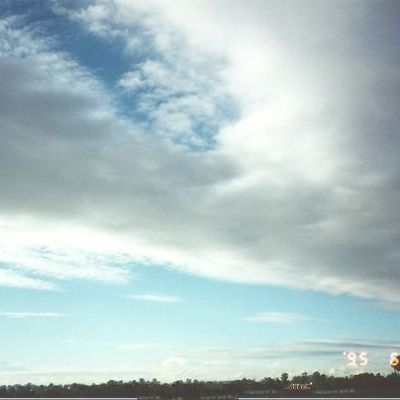
Cloud type: Stratocumulus (Sc)